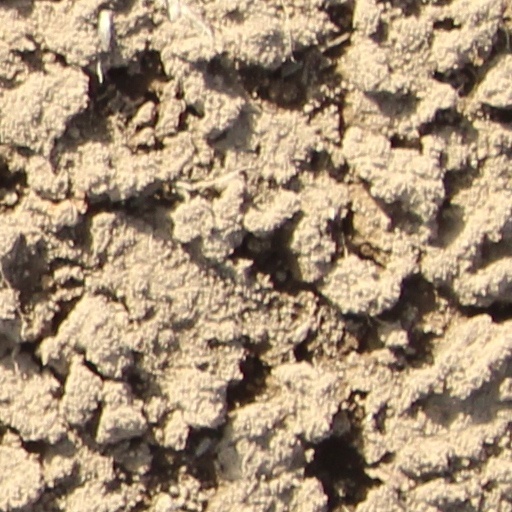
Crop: wheat